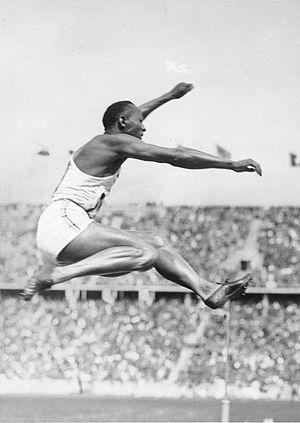
Le saut en longueur masculin figure au programme des Jeux olympiques depuis la première édition, en 1896 à Athènes. Les femmes participent à cette épreuve depuis les Jeux de 1948, à Londres.
James Cleveland Owens dit Jesse Owens est un athlète américain considéré comme le premier sportif noir de renommée internationale, et comme le meilleur sprinteur de l'entre-deux-guerres. Quadruple médaillé d'or lors des Jeux olympiques d'été de 1936 à Berlin, il a par ailleurs amélioré à plusieurs reprises les records du monde du 100 mètres, du 200 mètres et du saut en longueur, discipline dans laquelle sa performance de 8,13 mètres réalisée en 1935 resta inégalée durant plus d'un quart de siècle.
L'épreuve du saut en longueur masculin aux Jeux olympiques de 1936 s'est déroulée le 4 août 1936 au Stade olympique de Berlin, en Allemagne. Elle est remportée par l'Américain Jesse Owens.